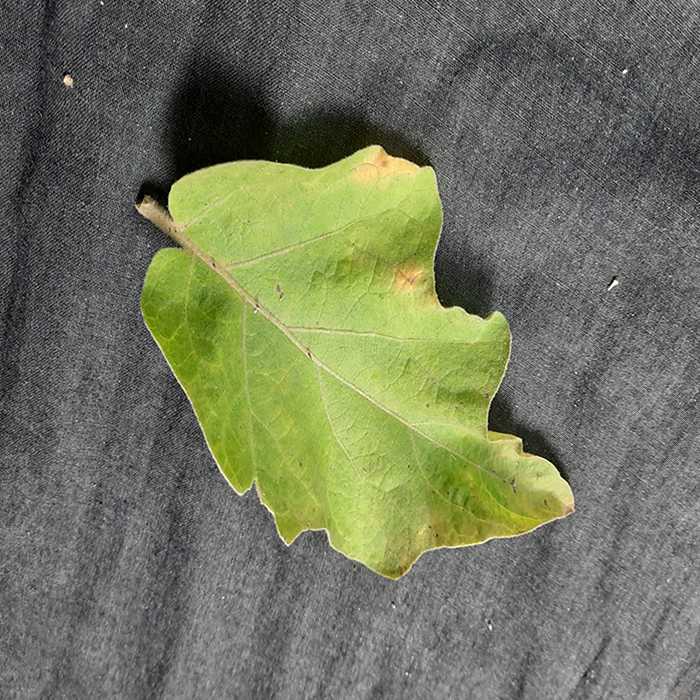
Plant: Eggplant
Label: Eggplant verticillium wilt